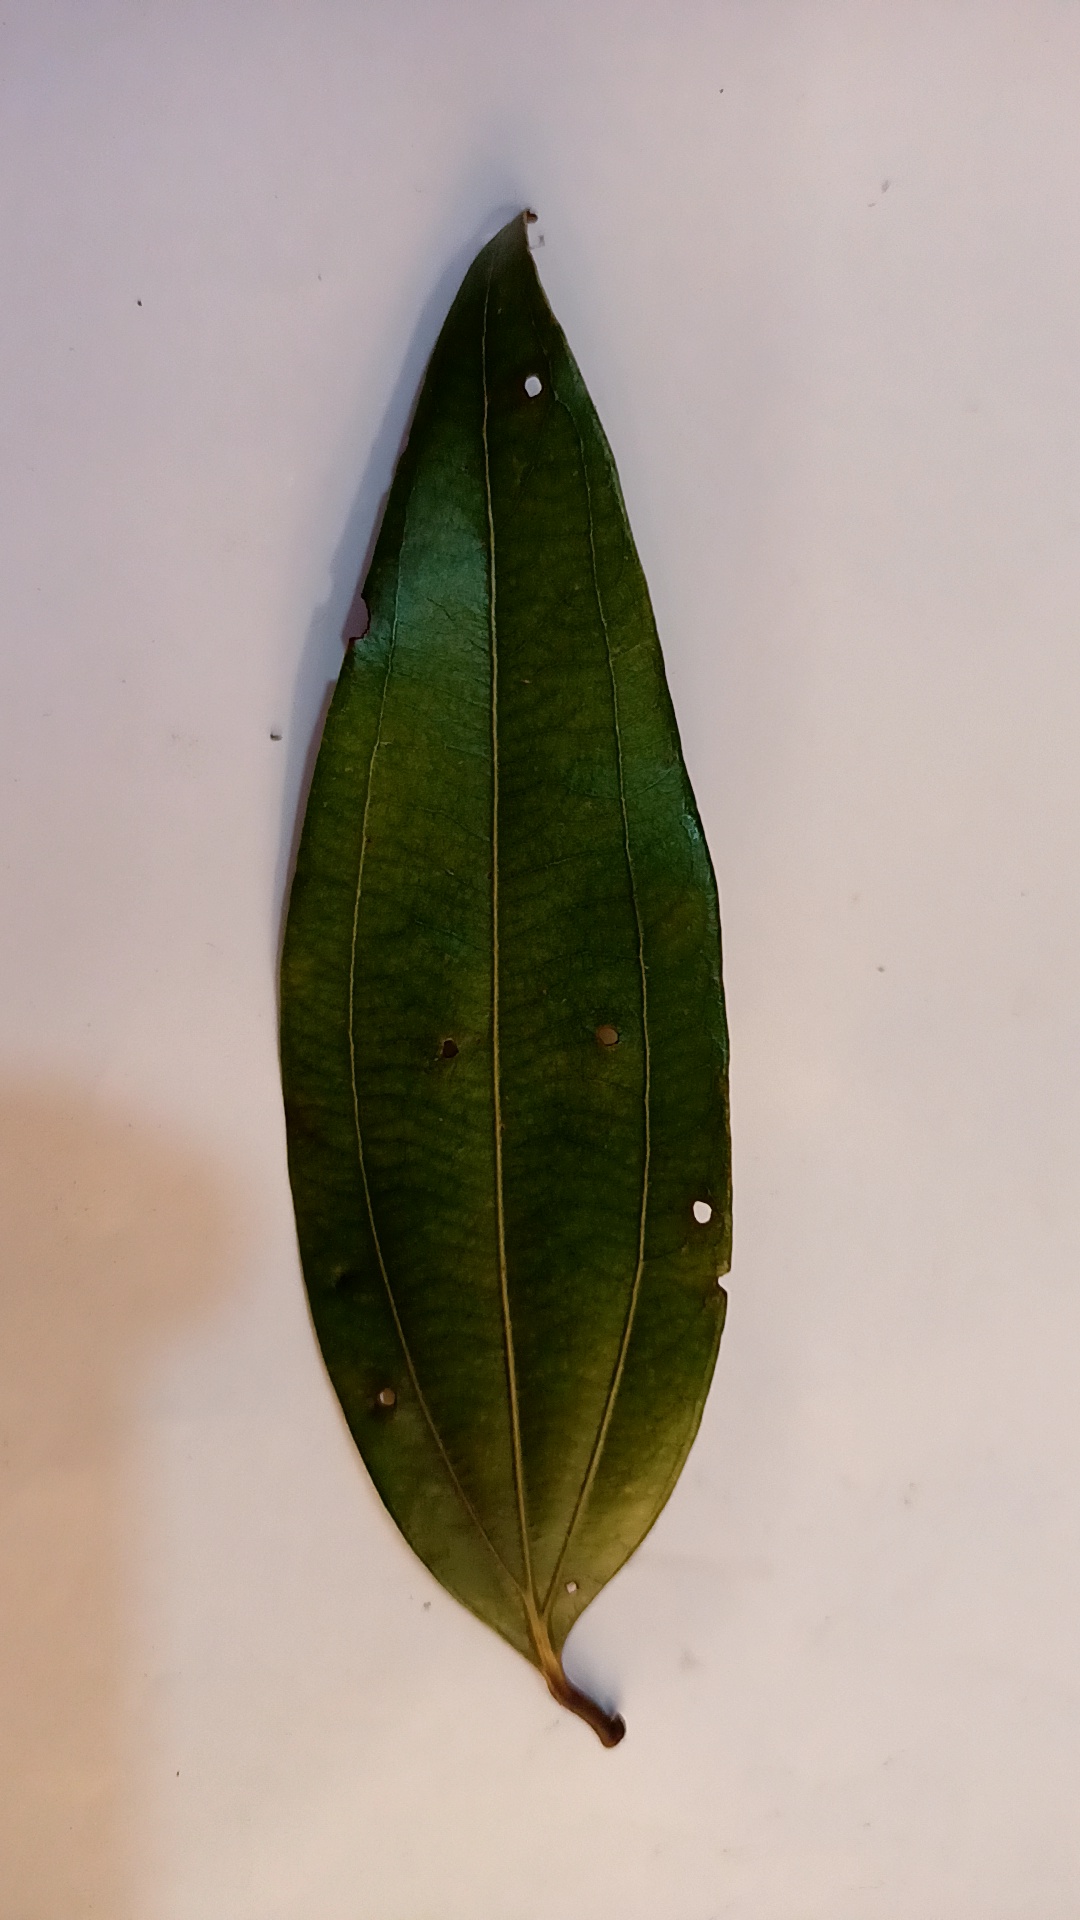
Label: Disease